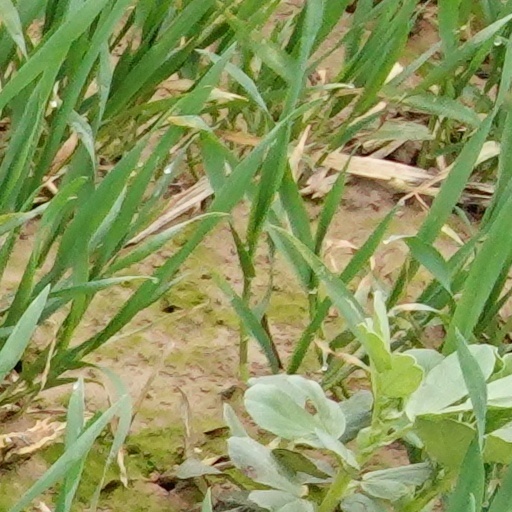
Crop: wheat